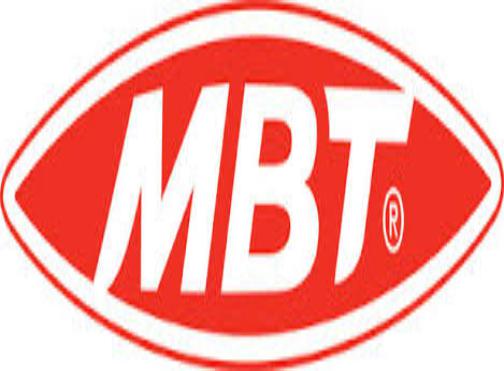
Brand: MBT
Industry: Clothes